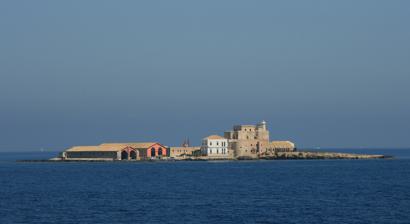
Building: Isolotto Formica Lighthouse
Country: Unknown
Year built: 1858
Lighthouse in Italy Lighthouse Isolotto Formica Isolotto Formica Lighthouse Location Isolotto Formica Aegadian Islands Sicily Italy Coordinates 37°59′21″N 12°25′32″E / 37.989220°N 12.425591°E / 37.989220; 12.425591 Tower Constructed 1858 Foundation concrete base Construction concrete tower Height 20 metres (66 ft) Shape cylindrical tower with balcony and light atop a fortification corner Markings white tower and balcony (current) Power source solar power Operator Marina Militare Fog signal no Light Focal height 28 metres (92 ft) Range 11 nautical miles (20 km; 13 mi) Characteristic Fl W 4s. Italy no. 3128 E.F. Isolotto Formica Lighthouse ( Italian : Faro di Isolotto Formica ) is an active lighthouse located  on an islet, 302 metres (991 ft) long and 206 metres (676 ft) wide, at 4 nautical miles (7.4 km; 4.6 mi) from Trapani in western Sicily on the Sicily Channel . The island is dominated by a quadrangular fortification, built by the Pallavicino in the mid 1600, and a Tonnara , built by the Florio in the mid 1800, which was closed in 1979. From the 1980s the island is a private property belonging to Mondo X which is involved in the recovery of drug addiction . Description The lighthouse, built in 1858 by Genio civile under the Kingdom of the Two Sicilies , consists of a concrete cylindrical tower, 20 metres (66 ft) high, with balcony and lantern atop the north eastern bastion of the fortification. The tower and the lantern are white, the lantern dome is grey metallic. The light is positioned at 28 metres (92 ft) above sea level and emits one white flash in a 4 seconds period visible up to a distance of 11 nautical miles (20 km; 13 mi). The lighthouse is completely automated and managed by the Marina Militare with the identification code number 3128 E.F. See also List of lighthouses in Italy Aegadian Islands References